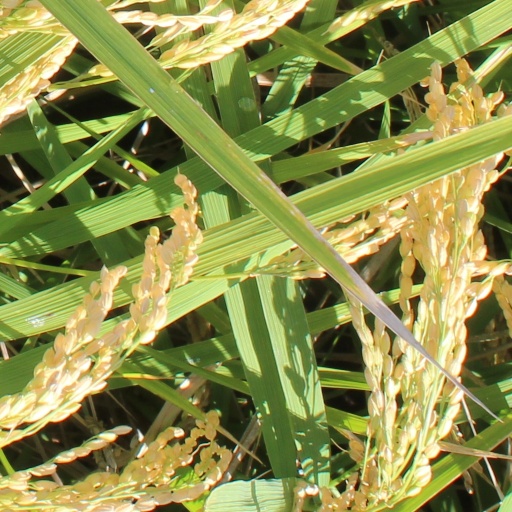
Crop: rice